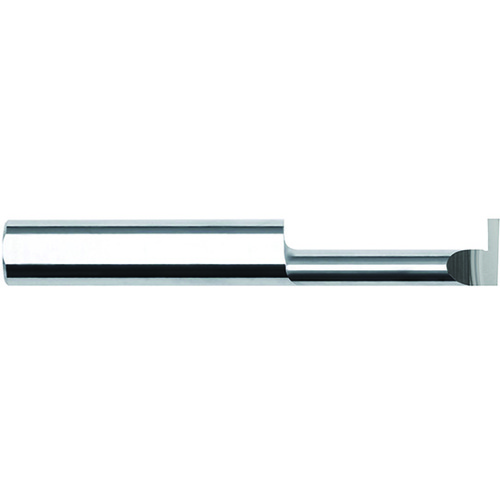
5/16X.062/.064X3/4 DEEP
Item #: GE971211070 Brand: Internal Tool Model #: ‎121-1070 Product Specifications Series/List # 121
Brand: ET02 New 2021
Category: Hardware > Tools > Tool Knives